Anne Finch, Countess of Winchilsea

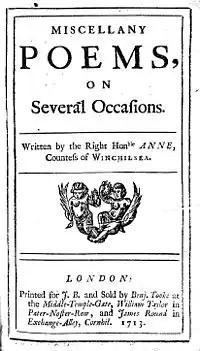
Title page of "Miscellany Poems, on Several Occasions", published in 1713.

By the early 18th century, the political climate in England had generally improved for the Finches. King William died in 1702, and his death was followed by the succession to the throne of Queen Anne, the daughter of James II, who had died in 1701. With these developments, the Finches felt ready to embrace a more public lifestyle. Heneage Finch ran for a parliamentary seat three times (in 1701, 1705, and 1710), but was never elected. Still, the Finches felt the time was right to leave the seclusion of the country life and move into a house in London.